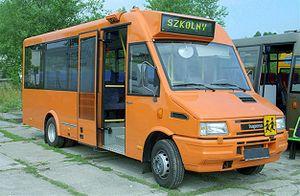
L´IVECO Daily Citybus est un mini/midibus d'une capacité totale de 14 ou 19 passagers plus le conducteur. Livrable en plusieurs versions, il est fabriqué par l'usine italienne Iveco de Brescia, la filiale brésilienne du constructeur italien Iveco depuis 2000 et la J-V Naveco en Chine localement.
Kapena SA était un constructeur polonais d'autobus et de trolleybus qui, à l'origine, réparait et modernisait les autobus anciens et les moteurs.